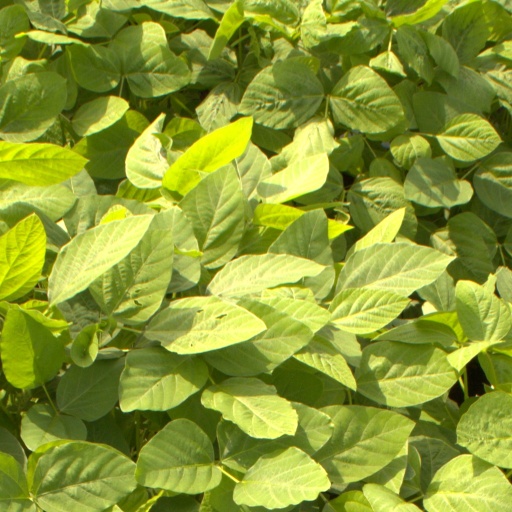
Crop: soybean